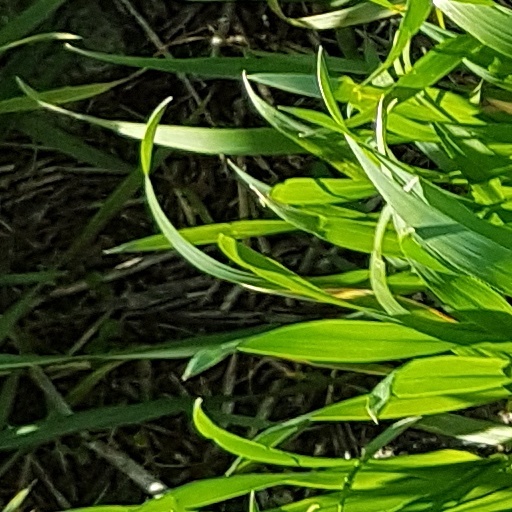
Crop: wheat